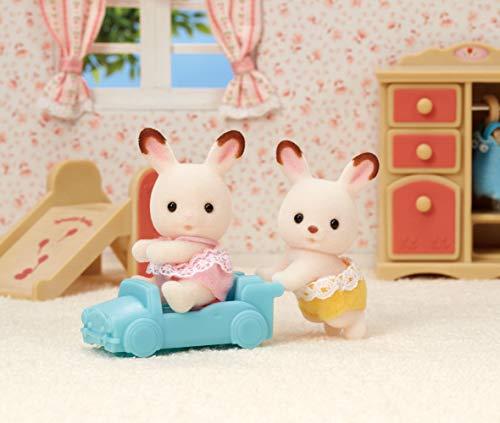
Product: Calico Critters Hopscotch Rabbit Twins
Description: Mix and match with other Calico Critters play sets to create a whole Calico Critters village.
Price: $6.88
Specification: ProductDimensions:4.2x1.8x5inches|ItemWeight:1.6ounces|ShippingWeight:1.6ounces(Viewshippingratesandpolicies)|DomesticShipping:ItemcanbeshippedwithinU.S.|InternationalShipping:ThisitemcanbeshippedtoselectcountriesoutsideoftheU.S.LearnMore|ASIN:B0012BSNJG|Itemmodelnumber:CC1643|Manufacturerrecommendedage:36months-5years